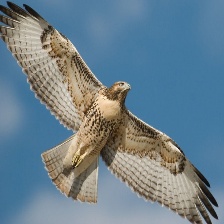
Species: RED TAILED HAWK
Scientific name: BUTEO JAMAICENSIS